Nura Abba Rimi

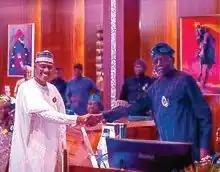

From 1997 to date, Nura Abba Rimi has been a delegate to multiple conferences and bilateral/multilateral forums on behalf of Nigeria. He was also a regular face on the Nigerian presidential entourage to different global summits, including the United Nations General Assembly.